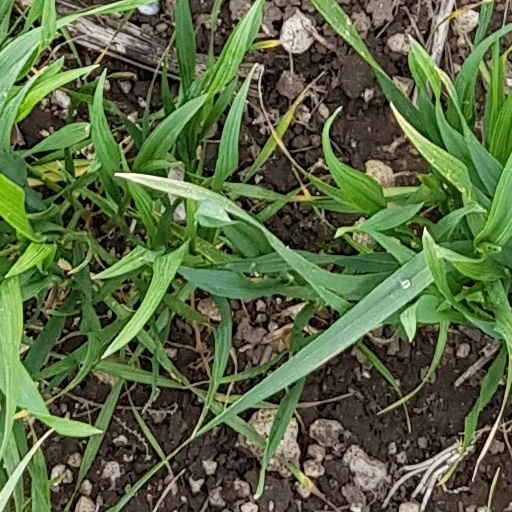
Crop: wheat